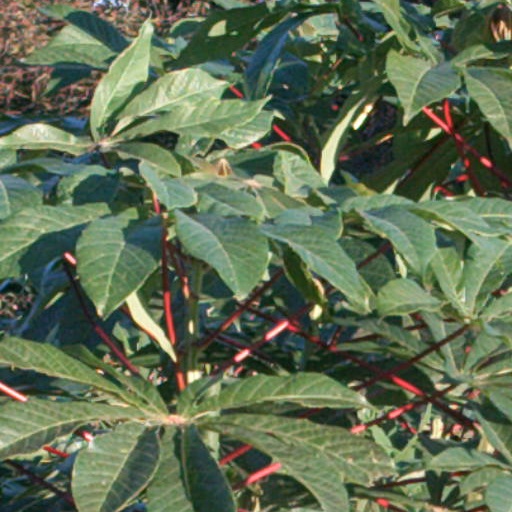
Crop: cassava